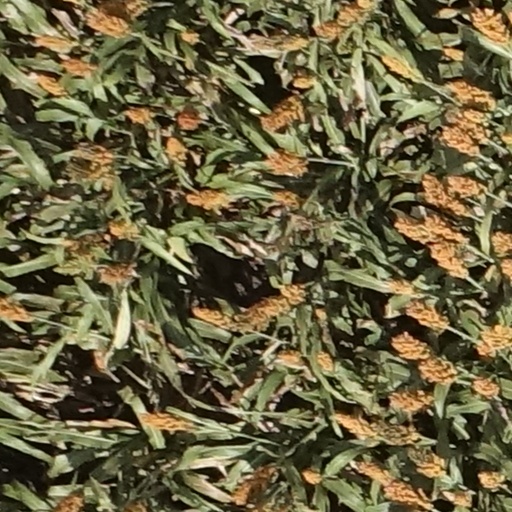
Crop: sorghum